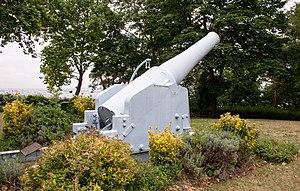
L'histoire de Suresnes, commune de la banlieue ouest de Paris, est particulièrement liée à sa position géographique singulière, entre la Seine et le mont Valérien, l'un des points les plus élevés de l'agglomération parisienne. Ses activités économiques se développent ainsi historiquement en lien avec cet environnement, de la pêche sur le fleuve, en passant par la culture de la vigne sur les coteaux, l'industrie automobile et aéronautique le long de la Seine et, depuis la création du centre d'affaires de La Défense dans les communes voisines de Courbevoie et de Puteaux, par l'accueil de sièges de grandes entreprises.
La forteresse du Mont-Valérien est un fort polygone à cinq côtés construit de 1840 à 1846. Il est l'un des seize forts construits autour de Paris.